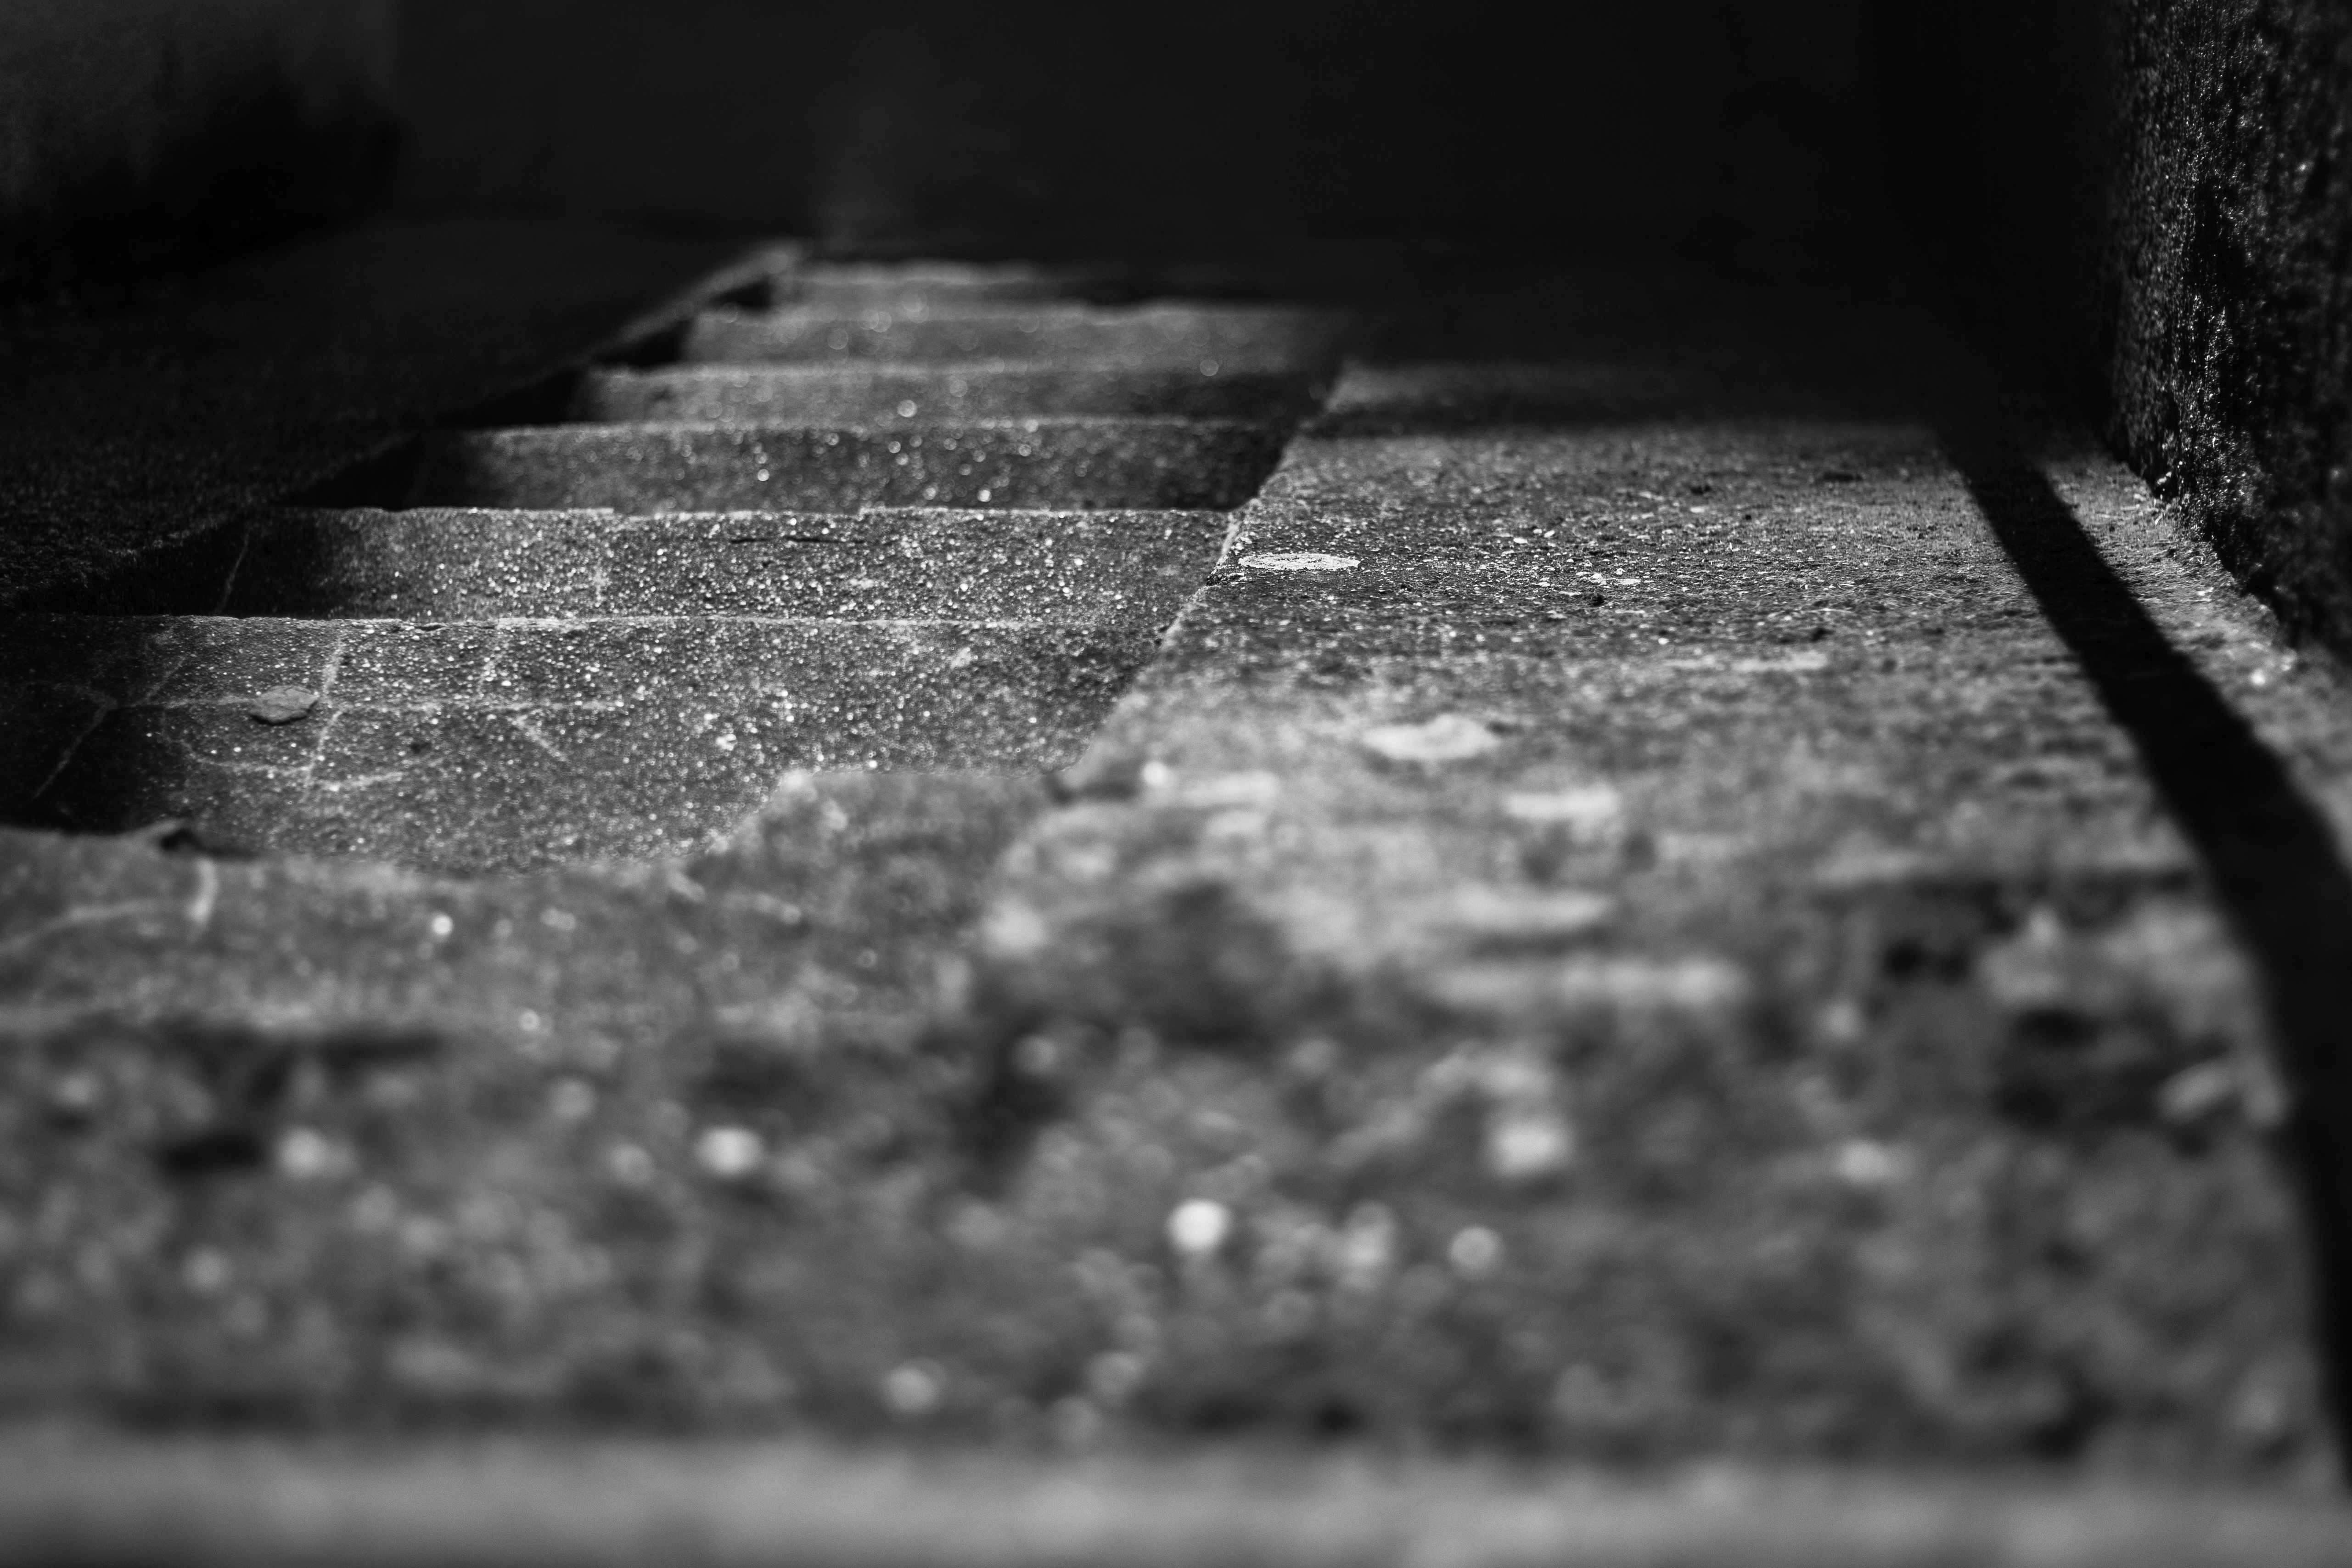
walking, light, black and white, architecture, structure, white, street, photography, texture, run, building, city, atmosphere, step, staircase, travel, dark, walk, line, macro, action, shadow, darkness, black, monochrome, close, close up, stairs, photograph, detail, rise, shape, hobby, relocation, macro photography, gradually, monochrome photography, film noir